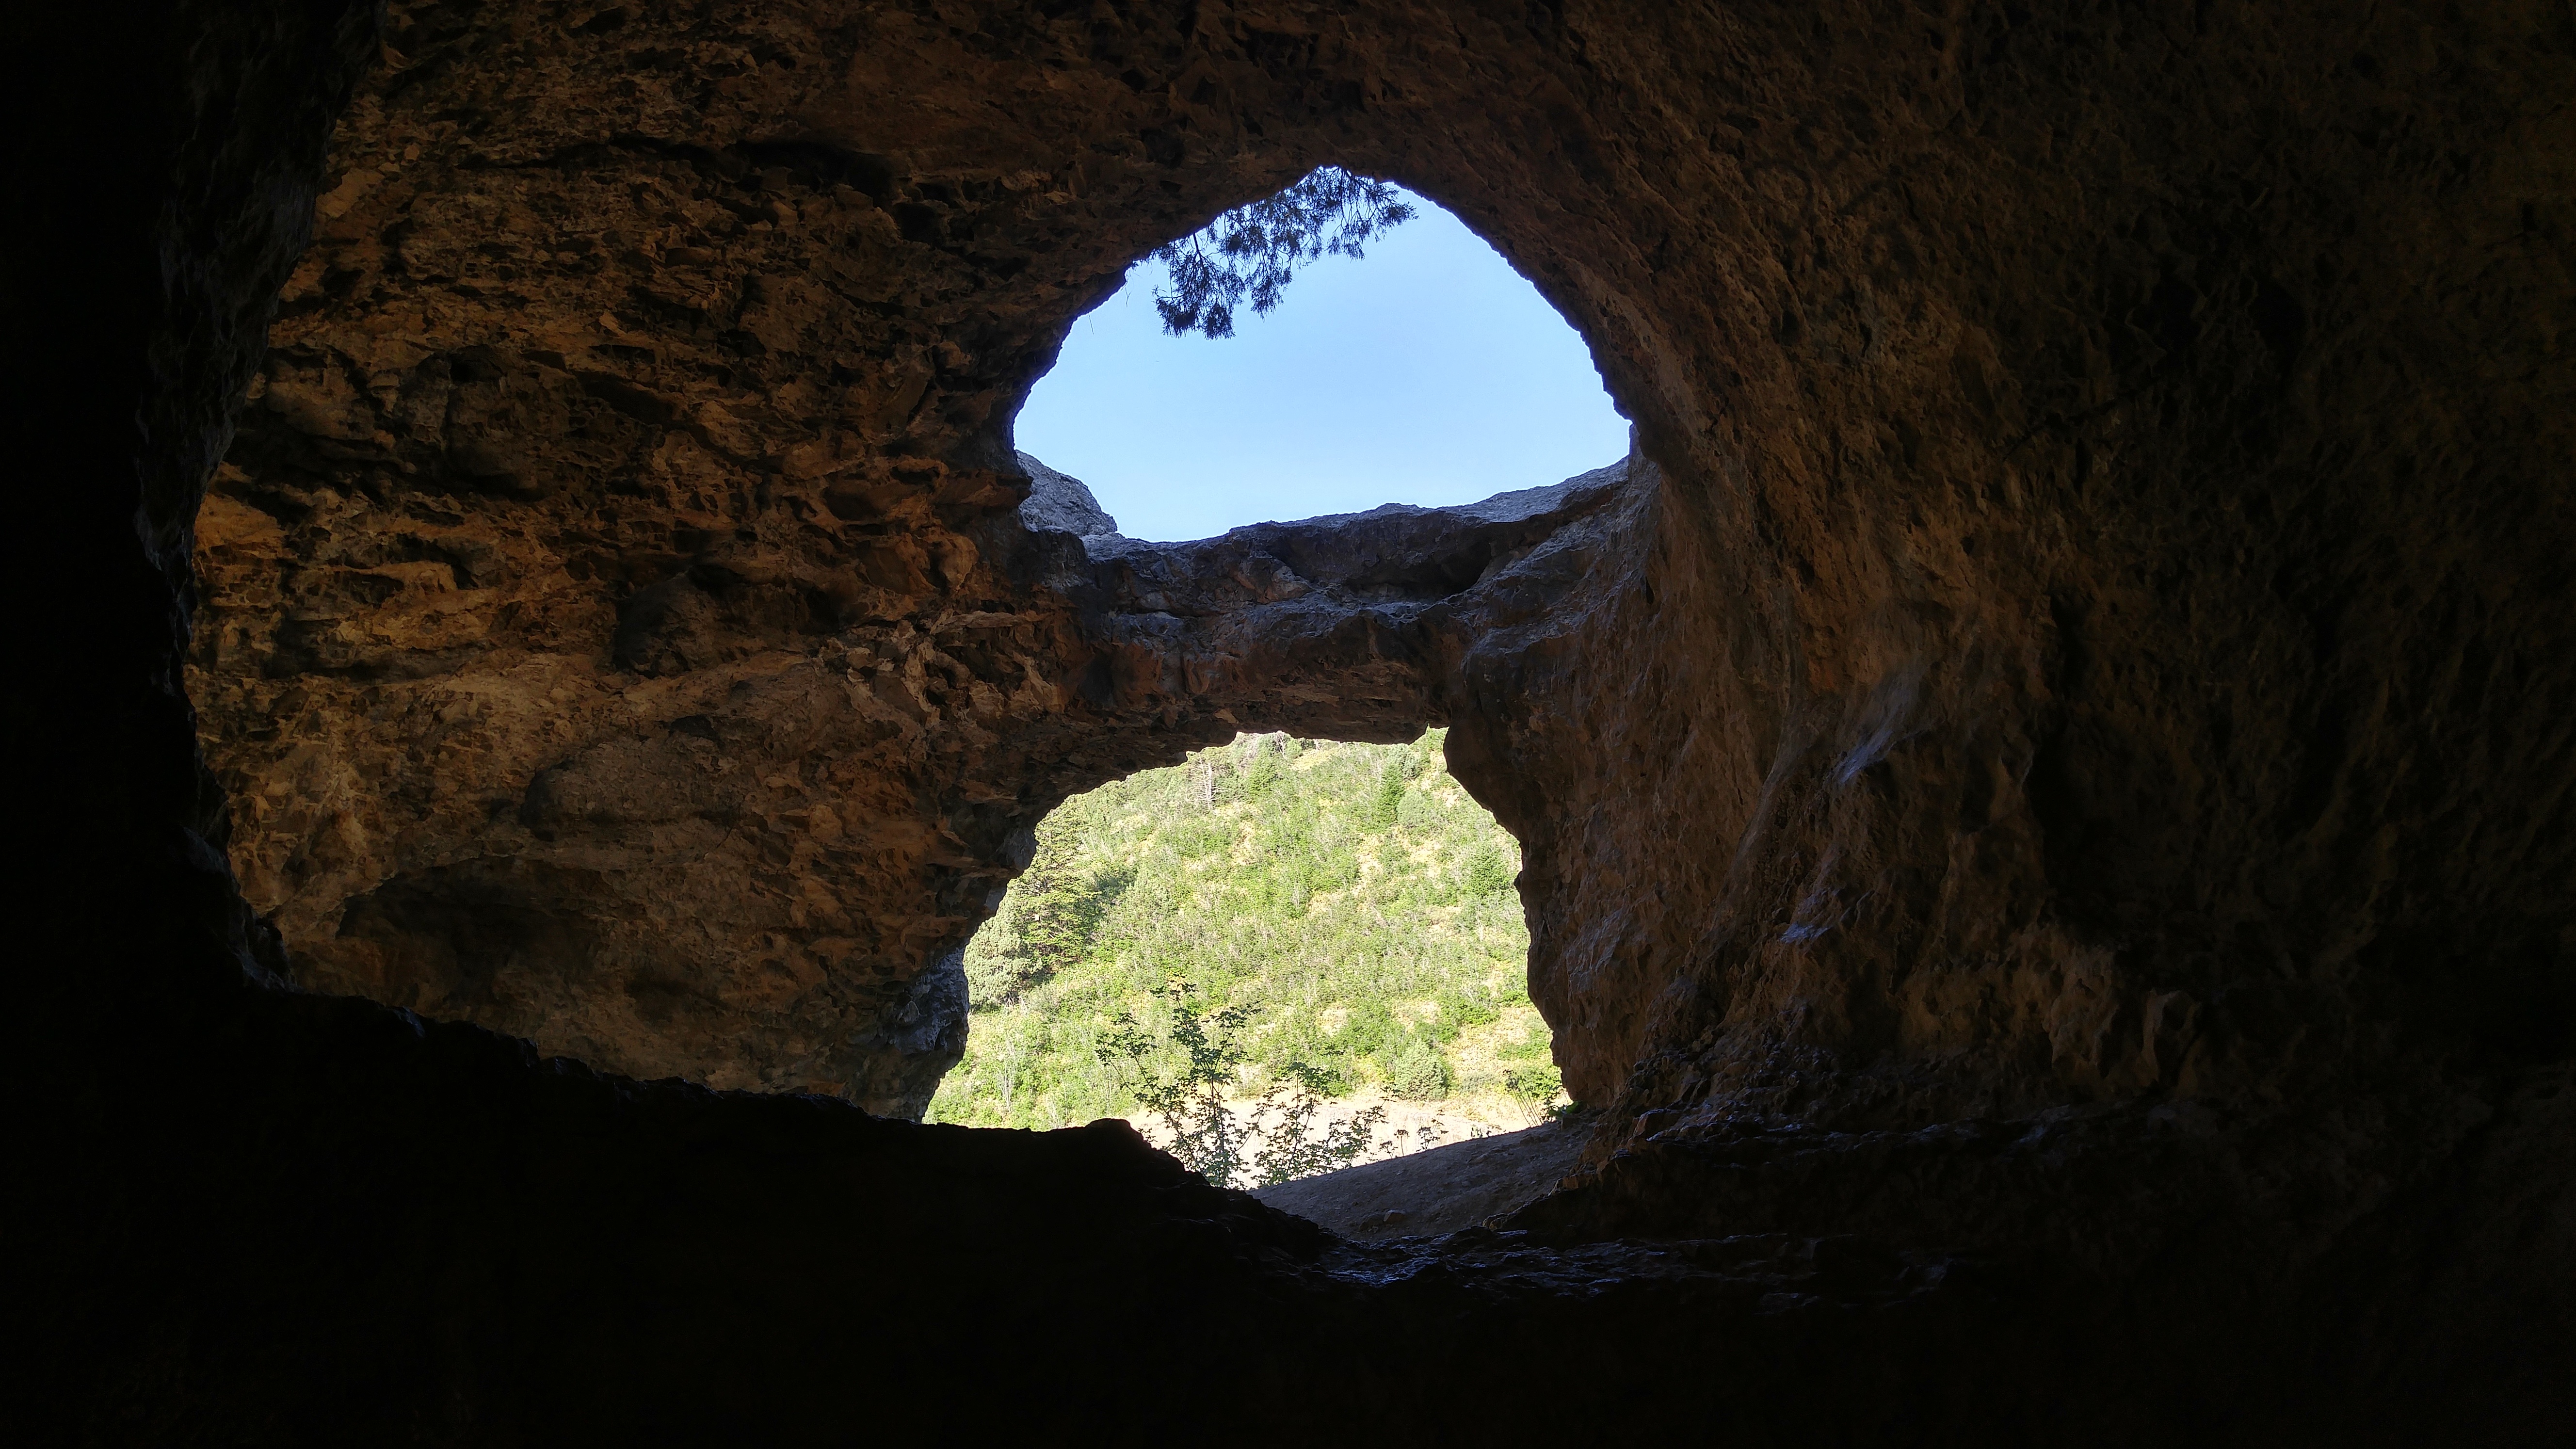
hole, formation, arch, cave, natural, darkness, cavern, caving, landform, sea cave, geographical feature, pit cave